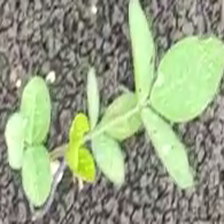
Weed species: Asian_Pigeonwings_(Clitoria Ternatea)